Penalty (ice hockey)

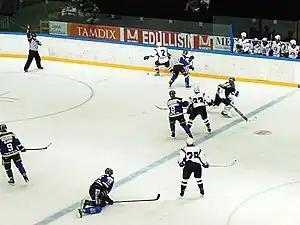
The referee (top-left) signals a delayed penalty by raising an arm, and prepares to blow the whistle when a player from the team to be penalized (in white) gains control of the puck. Goaltender Jere Myllyniemi can be seen (right) rushing to the bench to send on an extra attacker.

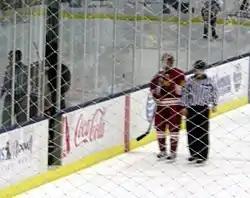
A player from the Ferris State Bulldogs men's ice hockey team being escorted to the penalty box.

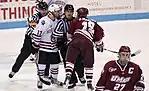
Verbal or physical altercations between opposing players or on-ice officials, may lead to a misconduct penalty, such as this one between a UMass player (red) and a Northeastern University player (white). The player in white was given the misconduct.

The first codified rules of ice hockey, known as the Halifax Rules, were brought to Montreal by James Creighton, who organized the first indoor ice hockey game in 1875. Two years later, the "Montreal Gazette" documented the first set of "Montreal Rules", which noted that "charging from behind, tripping, collaring, kicking or shinning the ball shall not be allowed". The only penalty outlined by these rules was that play would be stopped, and a "bully" (faceoff) would take place. Revised rules in 1886 mandated that any player in violation of these rules would be given two warnings, but on a third offence would be removed from the game.